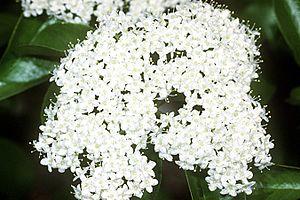
Cette liste de Tracheophyta de Bosnie-Herzégovine, ainsi que d’espèces introduites est un aperçu incomplet d’espèces de mousses, de fougères, de gymnospermes et d’angiospermes citées dans la littérature disponible en langues bosniaque, croate, serbe et serbo-croate. Cet aperçu n’inclue pas des espèces cultivées ni celles occasionnellement introduites.